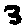
Label: 3